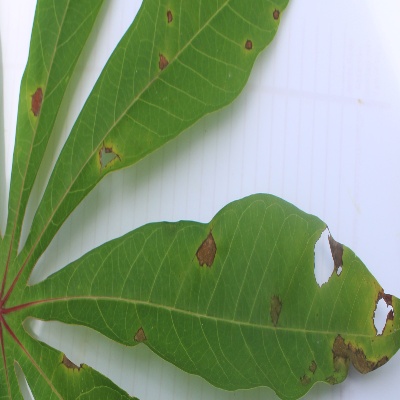
Crop: Cassava
Condition: brown spot